Joyce Randolph

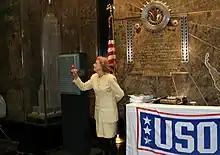
Randolph in 2006

Randolph said that asking Gleason to give her more lines was out of the question. "You don't even talk to Jackie, let alone ask for anything," Randolph said. "He didn't talk much, and he didn't like to rehearse much." Randolph talked about a hectic workload for filming the show, with getting all 39 episodes shot within a calendar year. Though she stated there was not much conversation among cast members, everyone showed up on Saturdays to film the show in front of a live studio audience.